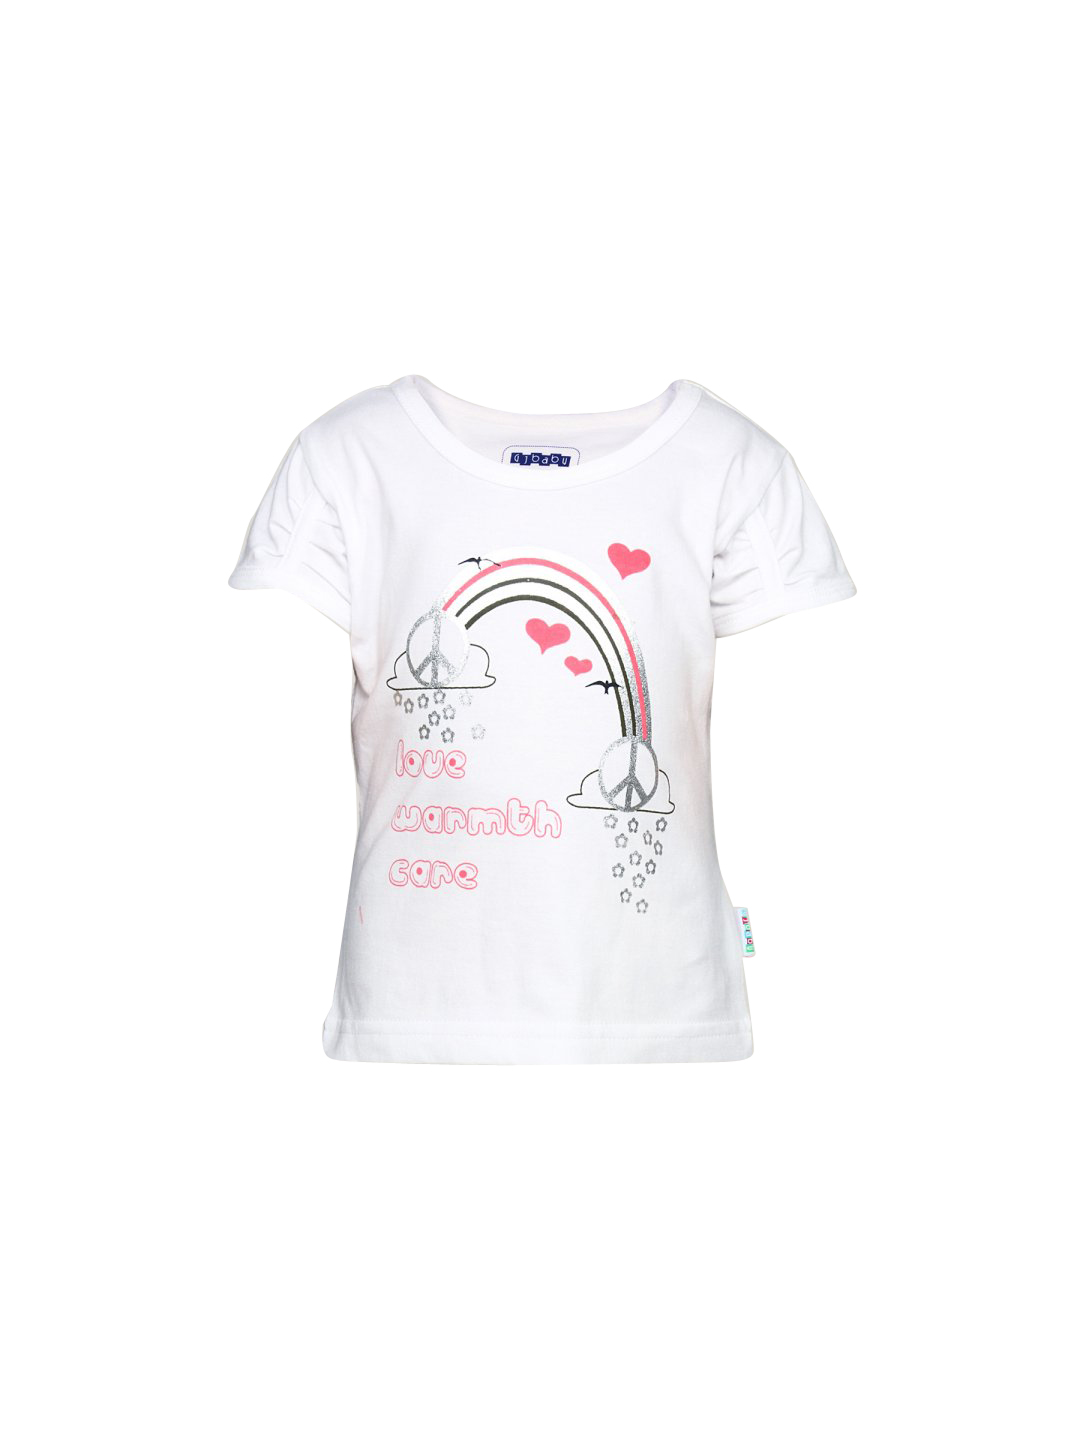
Gini and Jony Girl's Vollie White Infant Kidswear
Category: Apparel / Topwear / Tops
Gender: Women
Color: White
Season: Summer 2011
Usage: Casual